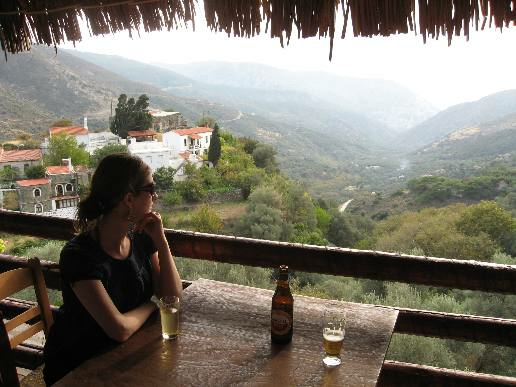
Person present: Yes